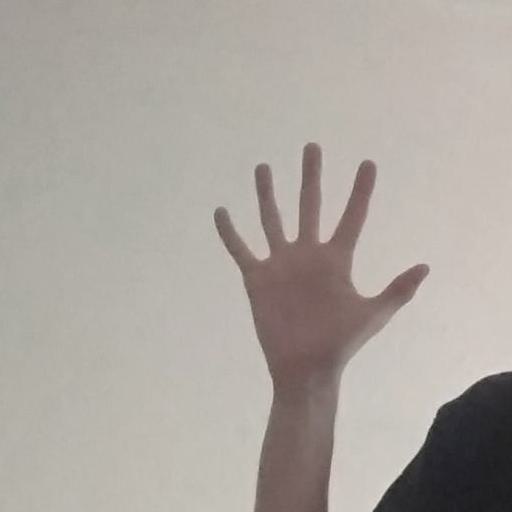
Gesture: palm